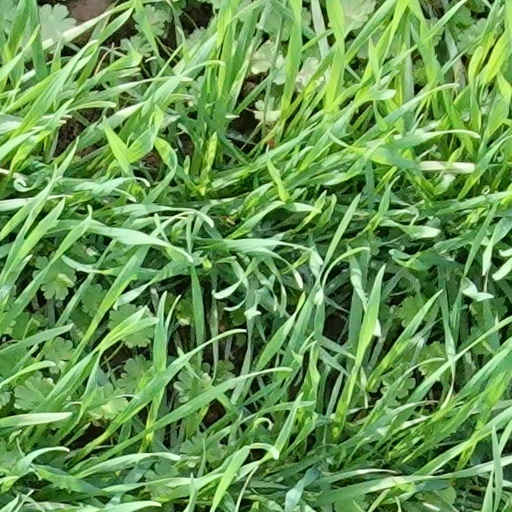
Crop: wheat